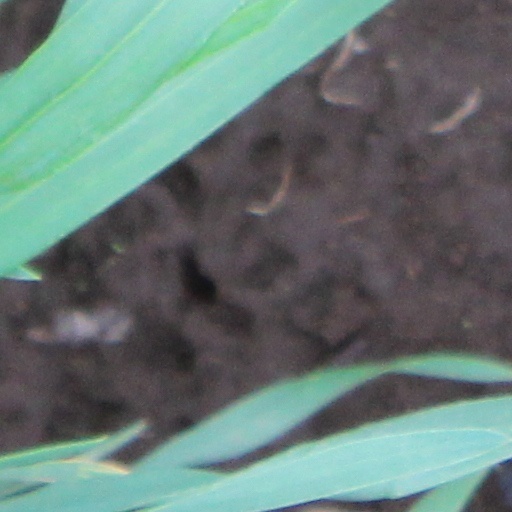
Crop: wheat